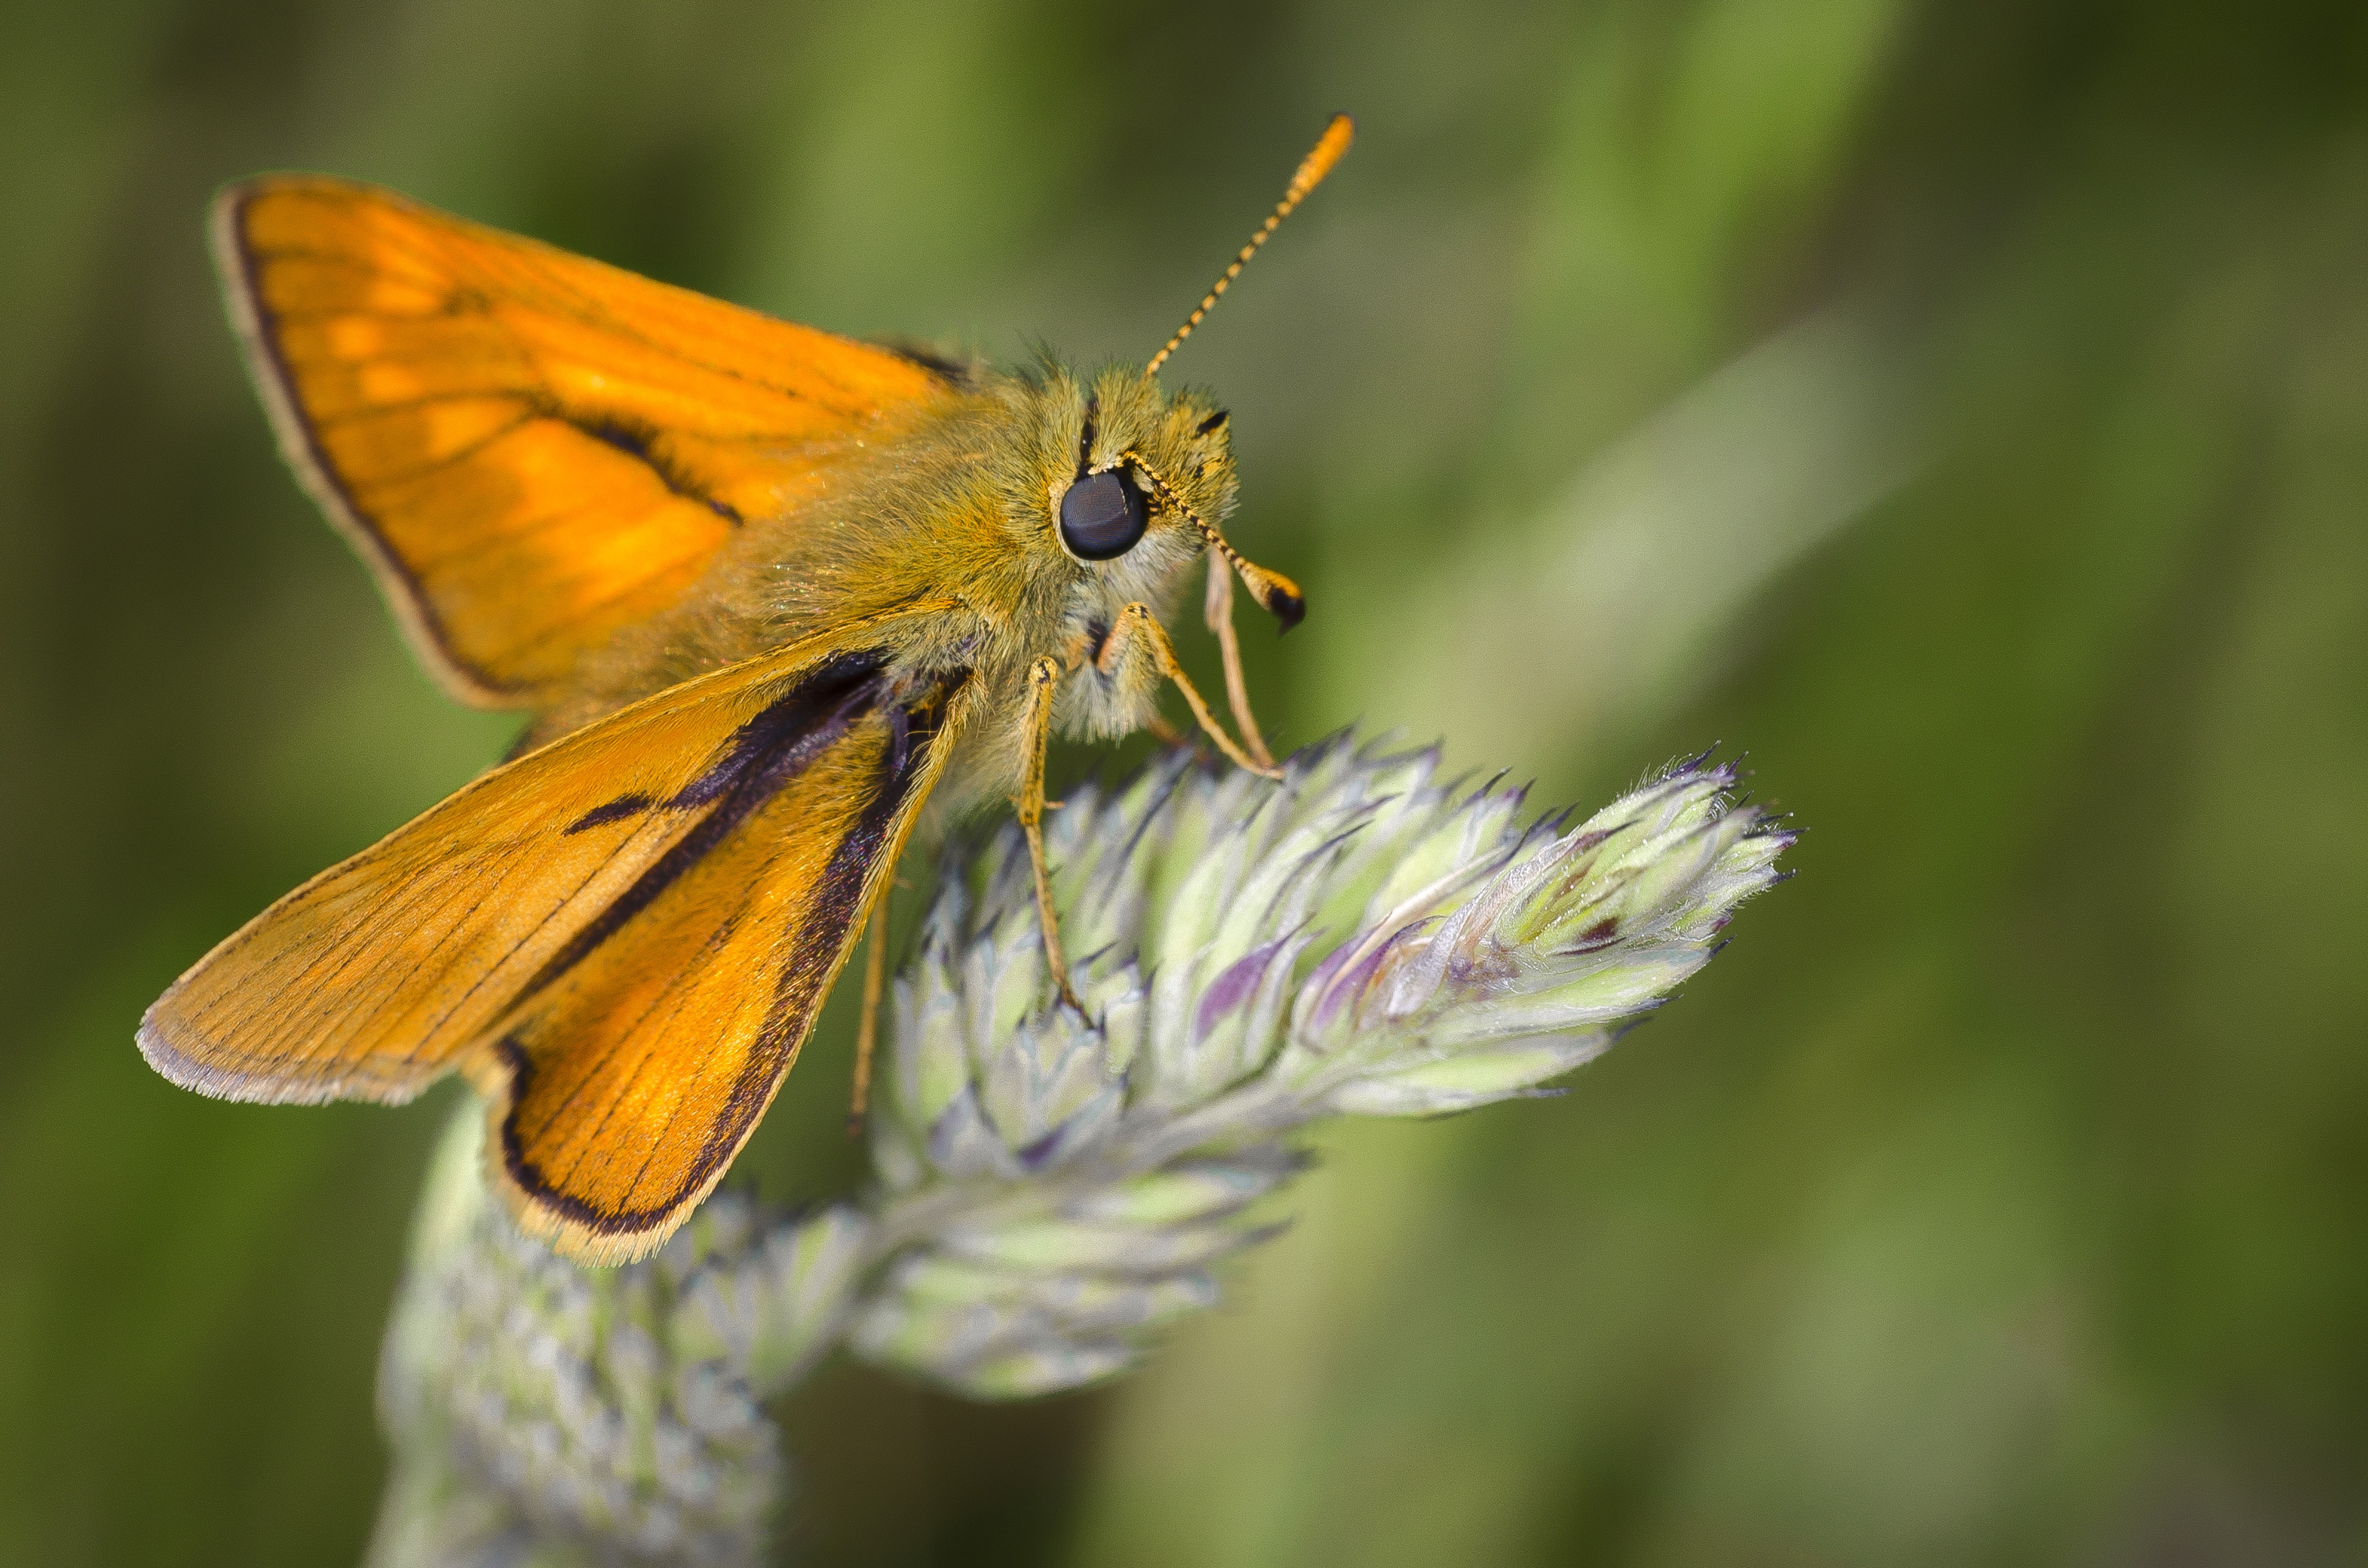
nature, wing, photography, meadow, prairie, flower, wildlife, orange, insect, macro, bug, moth, butterfly, yellow, flora, fauna, invertebrate, wildflower, close up, nectar, pieridae, macro photography, arthropod, wild plants, pollinator, moths and butterflies, lycaenid, colias